Malkat al-Dar Muhammad

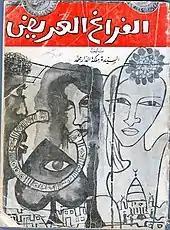
Cover of "The wide void"

Literary critic Eiman El-Nour states that the novel ""Al-Faragh al-'arid"" ("The Wide Void") was the first true example of a Sudanese novel in the style of social realism. The main character, Muna, is an educated woman who teaches and writes for a newspaper and further criticizes her husband for his lack of interest in national politics.